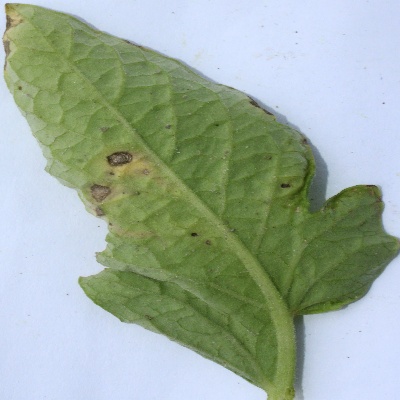
Crop: Tomato
Condition: septoria leaf spot